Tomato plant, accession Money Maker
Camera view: horizontal (90 deg, fisheye); turntable rotation: 150 degrees
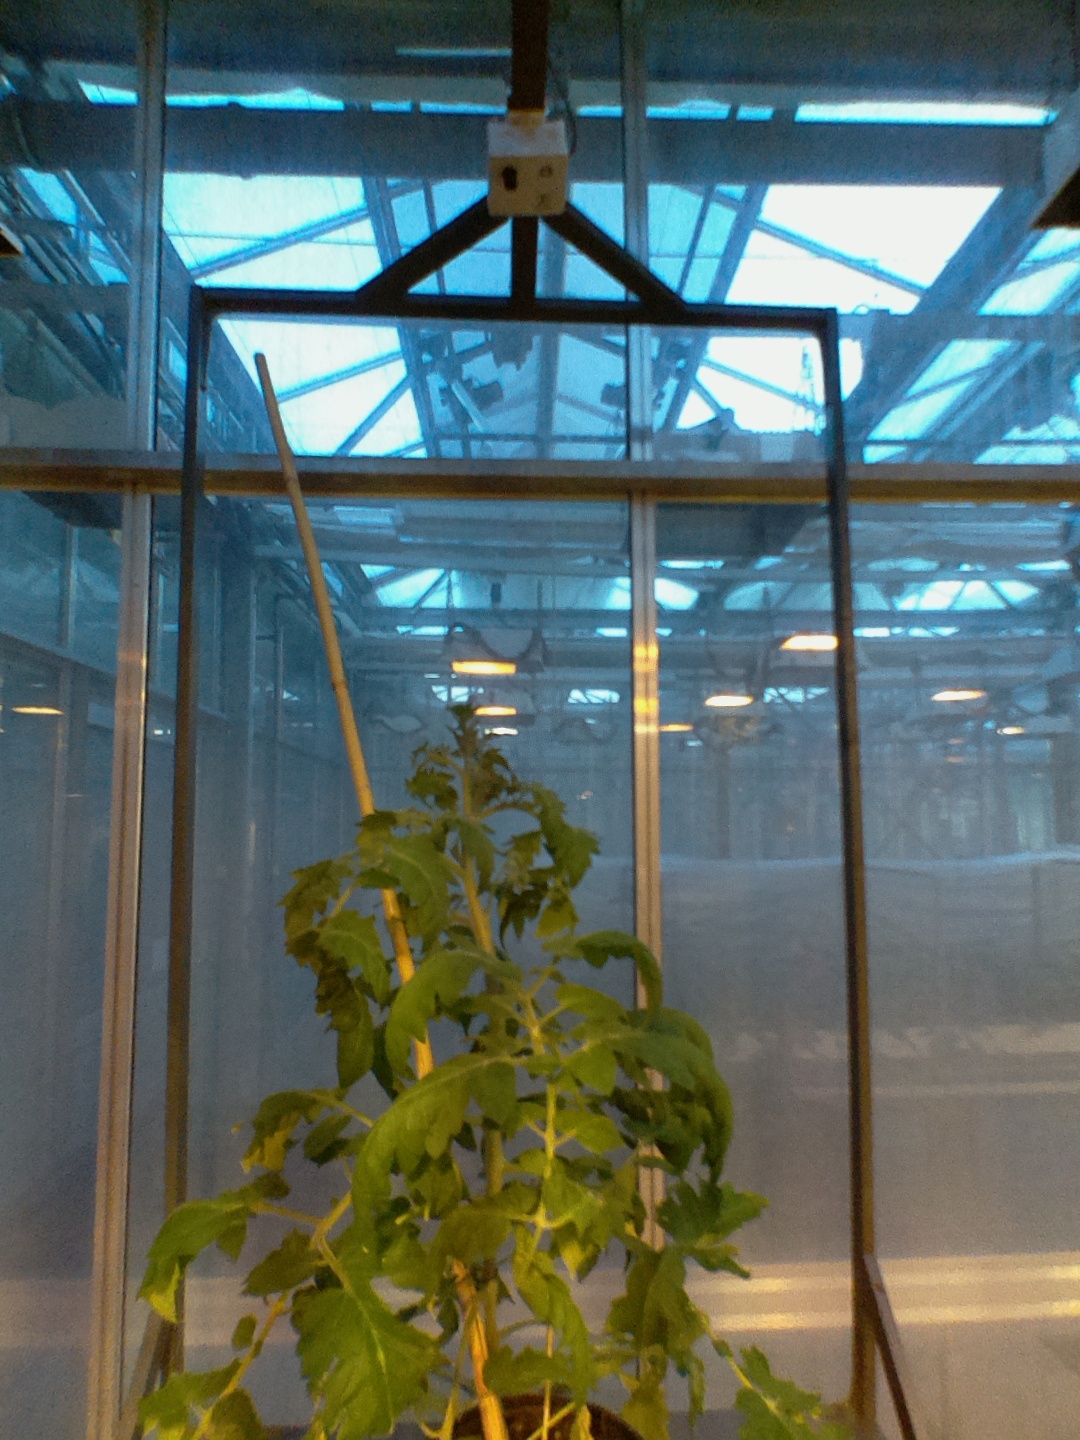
BBCH growth stage 60: First flowers open